Joseph Bosisto

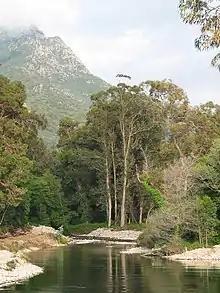
Eucalyptus tree

Bososto made his name with his extensive involvement in the distilling and marketing of Eucalyptus oil. With assistance from Ferdinand von Mueller, the government botanist of the Colony of Victoria, Bosisto set up his first still in Dandenong, but ranged far afield to obtain suitable eucalyptus leaves for his product. He was probably first to make the oil commercially and won wide renown for Australia's first "original" product. It had become known in Britain by 1865 and later in Europe, India and South Africa. The parrot on the yellow label became a famous trademark.